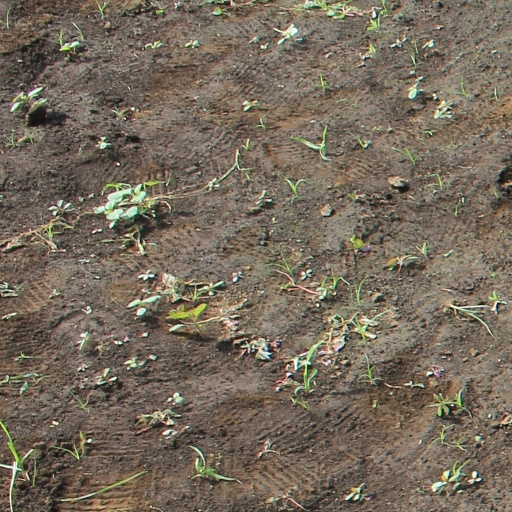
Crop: soybean